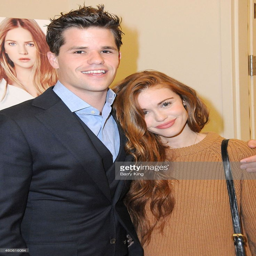
actors attend the los angeles premiere .